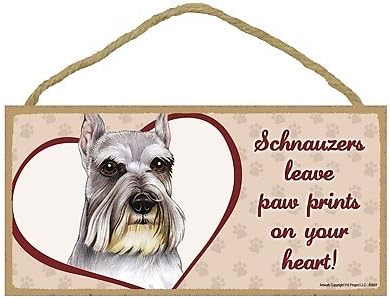
Schnauzer - leave paw prints on your heart Door Sign 5''x10''
Category: Amazon Home
The door sign is great to hang in any room of your place. Whenever you see it, it will brighten up your day and remind you how spoiled your puppy dog is.
Features: This new made in USA "Leave Paw Prints on Your Heart" sign will brighten up your day. | Made of durable MDF fiberboard. Size is 10" x 5", and 1/4" thick. | Hanger is 1/4" jute cord securely fastened to the back. | The sign is not weather resistant and is intended for indoor use only.